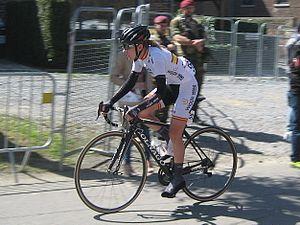
La Saison 2016 de l'équipe Wiggle High 5 est la quatrième de la formation. Les trois recrues sont particulièrement prestigieuses : Emma Johansson, Lucy Garner et Amy Pieters, alors que seules la Suédoise Emilia Fahlin et la Britannique Eileen Roe quittent l'équipe.
Anna Sanchis Chafer est une coureuse cycliste professionnelle espagnole membre de l'équipe Wiggle Honda. Elle a été deux fois championne d'Espagne sur route et quatre fois championne d'Espagne du contre-la-montre.